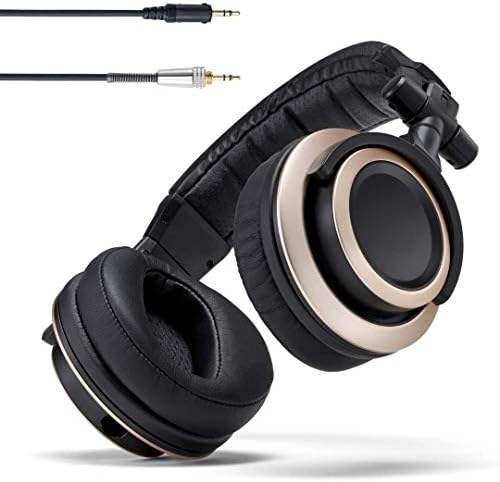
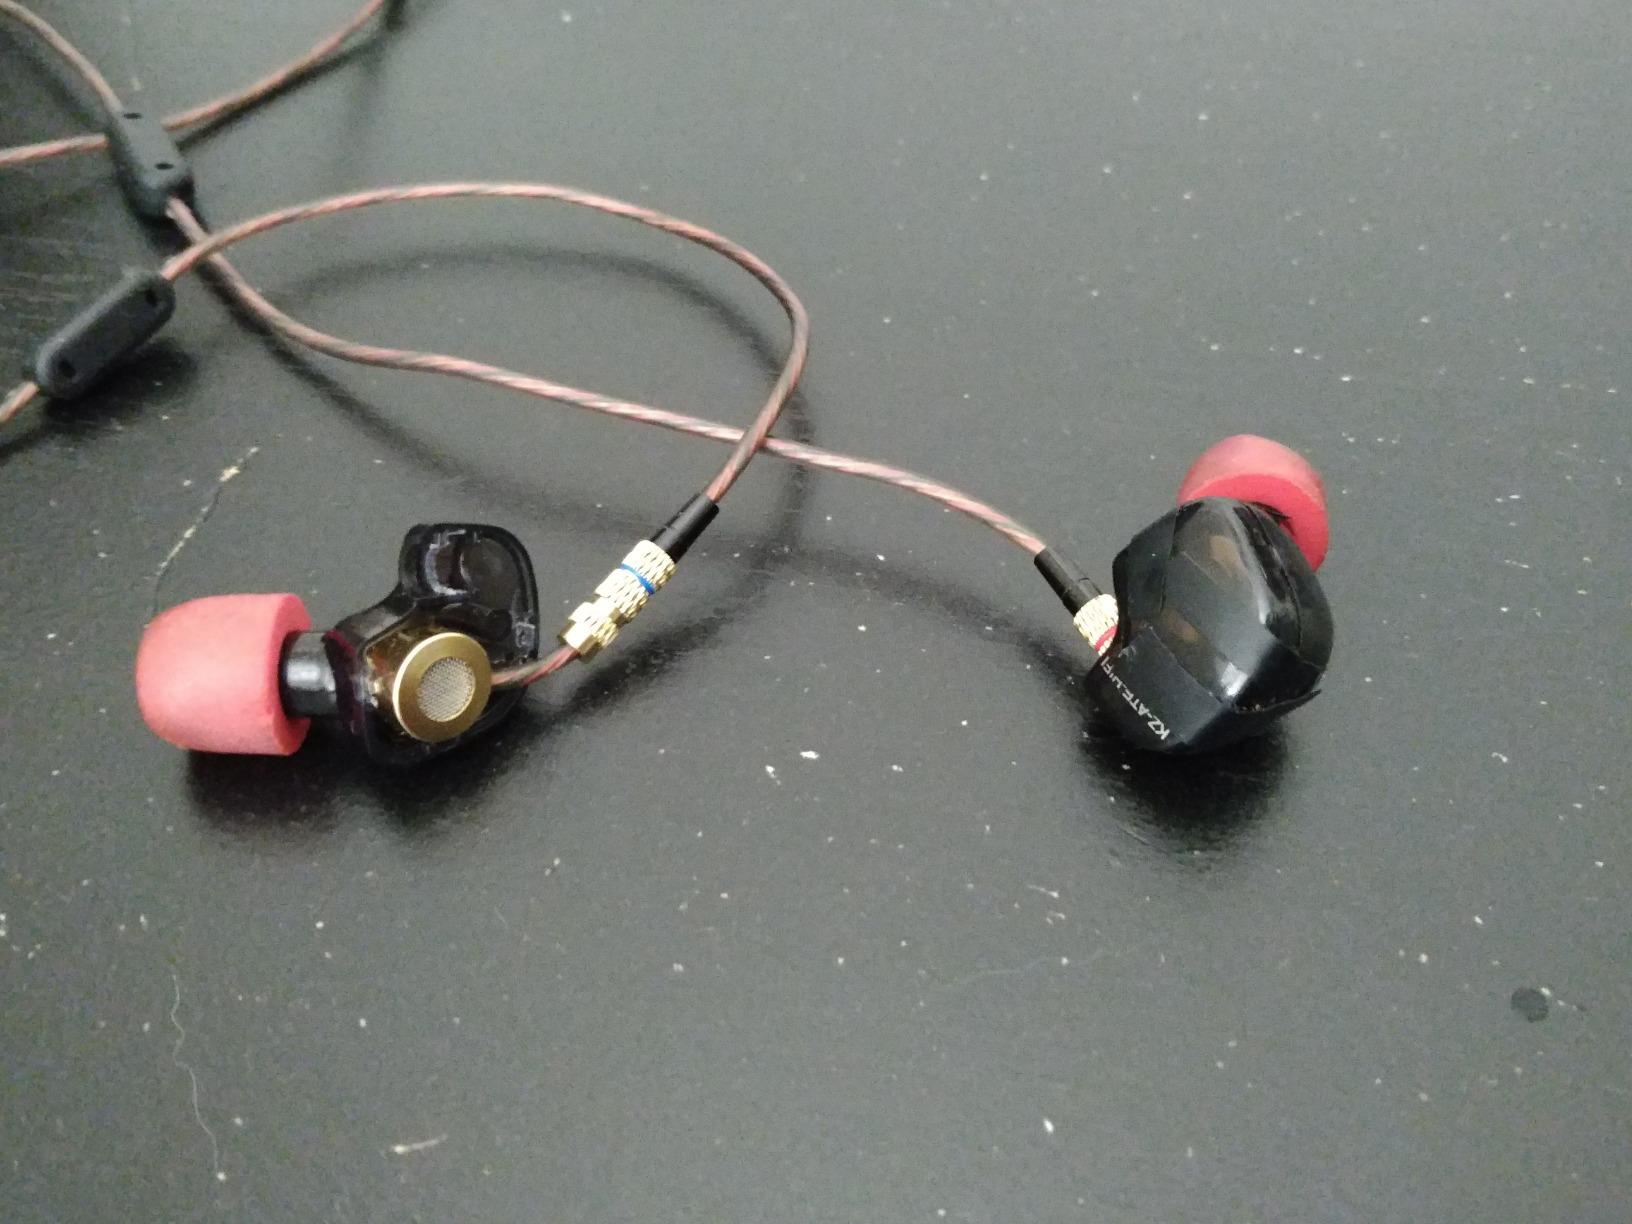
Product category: headphones
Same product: no